Walter Hyde

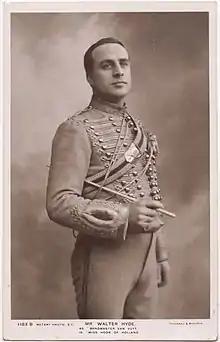
Hyde in "Miss Hook of Holland" (1907)

On graduating Hyde was engaged by the Royal Opera House in Covent Garden to create the role of Borrachio in the premiere of Stanford's "Much Ado About Nothing" on 30 May 1901. He next created the role of Lionel Bland in the comic opera "My Lady Molly" at Brighton in 1902, and when the show transferred to Terry's Theatre in London on 14 March 1903 Hyde continued in the role, making his West End début. From 1905 Hyde made a series of recordings for Edison Records and others including duets with the bass-baritone Peter Dawson. On 14 June 1905 he married Emma "Esme" Elizabeth Atherden (1879–1964) in St Leonard's Church in Marston Green near Solihull. Esme was a soprano who had sung in "Messiah" that year in Hull. The couple had three children: Denis Atherden Hyde (1907–1911), Walter Siegmund Hyde (1909–1989) and Joan Valerie Hyde (1913–1999).